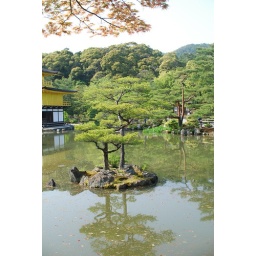
tree in the Golden Palace lake